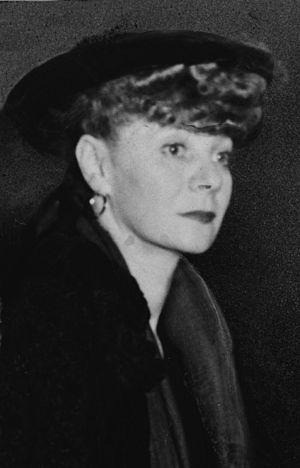
Helen Tamiris, née Helen Becker à New York le 24 avril 1905 et morte dans cette ville le 4 août 1966, est une chorégraphe, danseuse moderne et enseignante américaine.